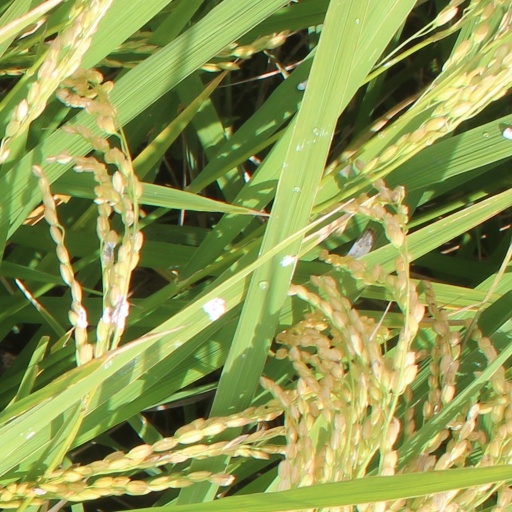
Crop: rice